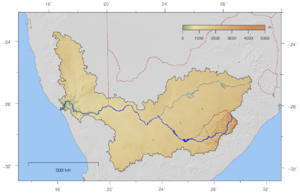
L'Orange, long de 2 160 kilomètres, est le plus long fleuve d’Afrique du Sud.